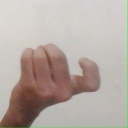
अक्षर: ज